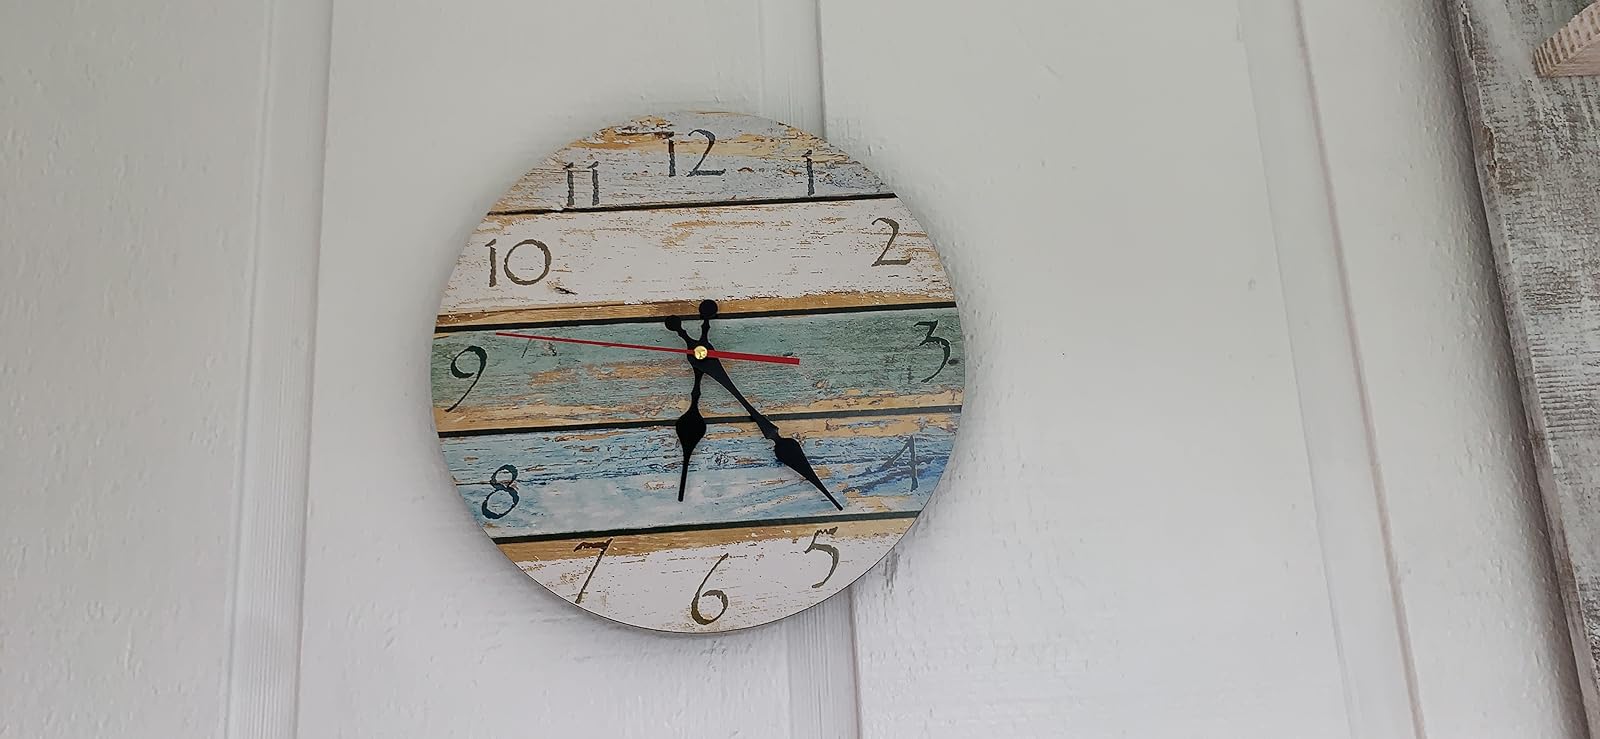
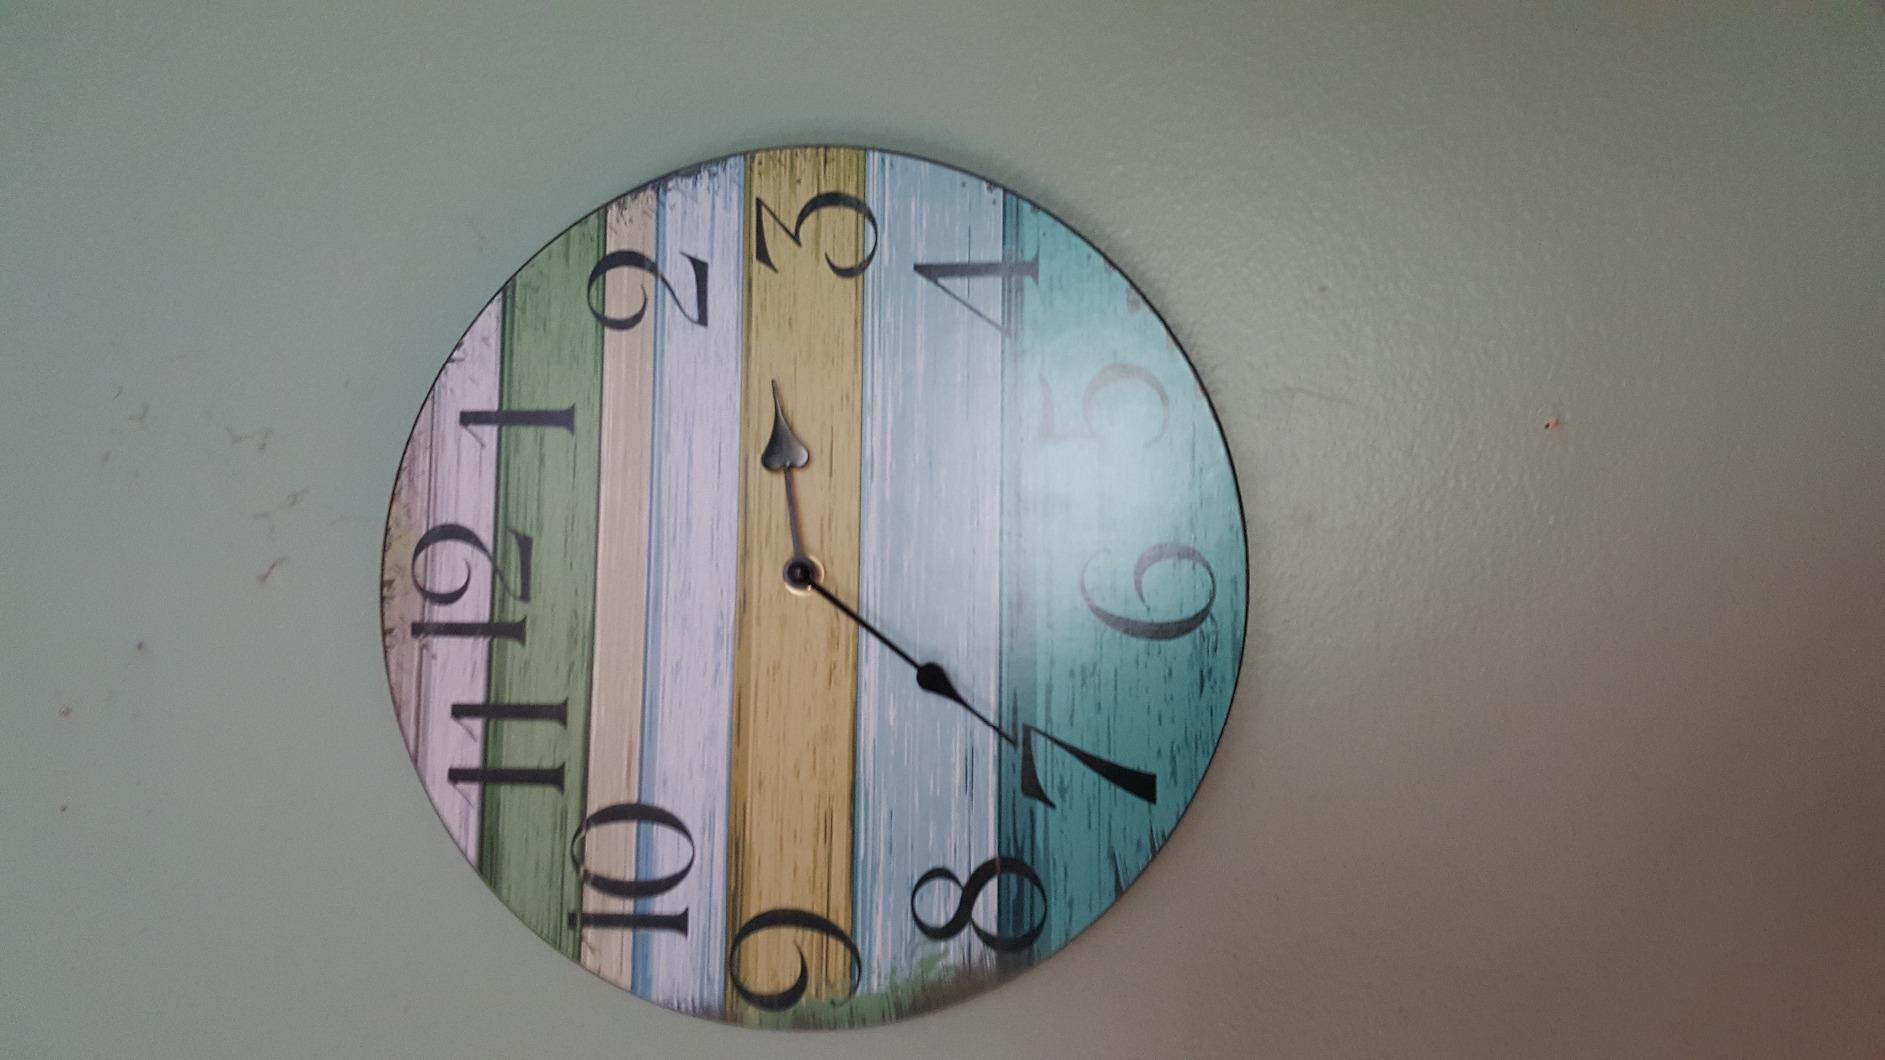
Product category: clock
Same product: no